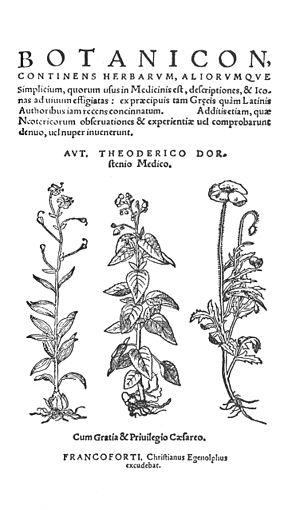
Theodor Dorsten, en latin Theodoricus Dorstenius, est un botaniste et médecin allemand, né en 1492 à Dorsten dans la région de Westphalie et décédé le 18 mai 1552 à Cassel. Enseignant de l'université de Marbourg, il est un connaisseur averti du monde botanique, dans lequel un genre de la famille des moracées porte son nom : Dorstenia.